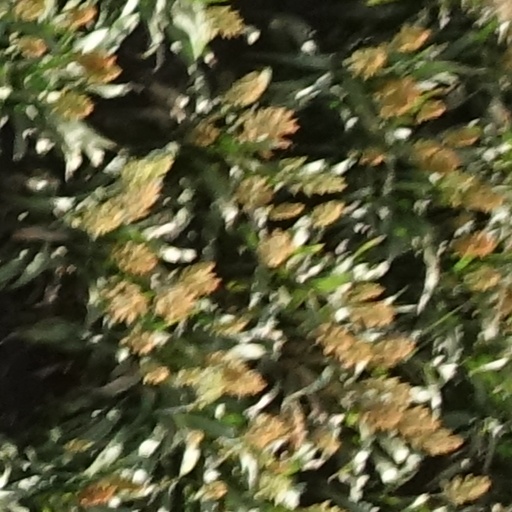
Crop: sorghum